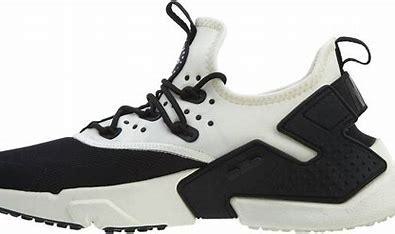
Brand: Nike
Model: Air Huarache Drift